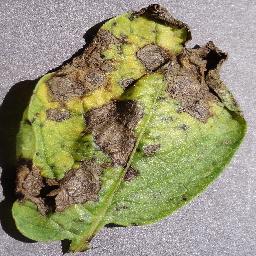
Etiqueta: Tizon_Temprano